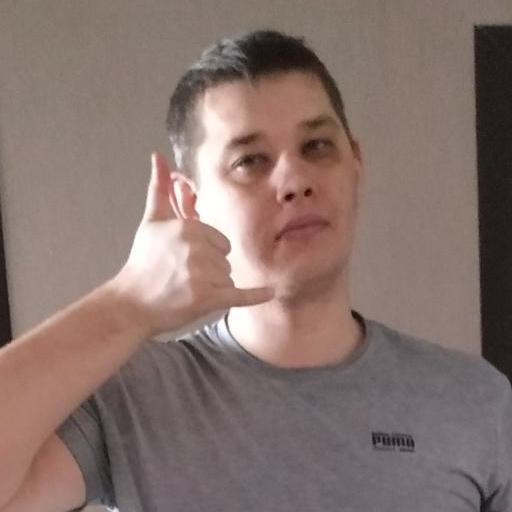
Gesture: call